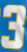
Number: 3